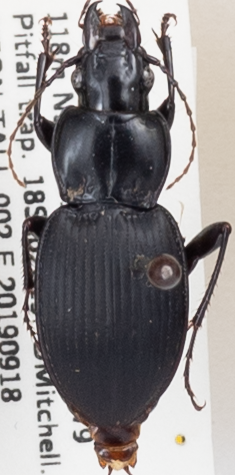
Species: Cyclotrachelus convivus
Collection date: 2019-09-18
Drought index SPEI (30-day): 0.292
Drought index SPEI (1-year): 0.766
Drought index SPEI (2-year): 0.54